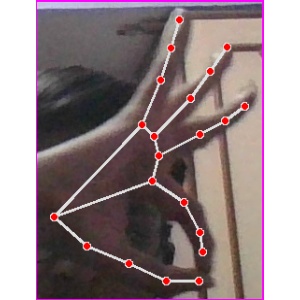
अक्षर: ण